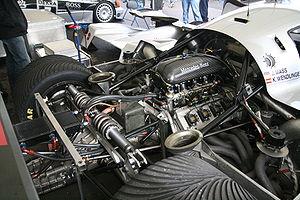
La Sauber Mercedes C11 est une voiture de course de l'écurie suisse et allemande Team Sauber Mercedes, construite pour le Championnat du monde des voitures de sport qu'elle remporte en 1990. Elle succède à la C9, dont elle reprend le moteur, le V8 Mercedes M119 5 Litres. C'est la première fois que Mercedes-Benz choisit de mettre leur nom dans celui de la voiture. Les voitures étant nommées jusqu'ici par "Sauber" suivi du nom du modèle. À propos du nom du modèle, Sauber choisit d'appeler cette voiture en passant de C9 à C11 simplement parce que la lettre C et le nombre 10 se prononcent pareil en allemand.
Mercedes Grand Prix est une écurie de Formule 1, appartenant au constructeur automobile allemand Mercedes-Benz qui a débuté en Formule 1 en tant que constructeur en 1954 sous le nom Daimler-Benz AG avant de se retirer du championnat du monde fin 1955, à la suite d'un accident grave aux 24 Heures du Mans. Mercedes a remporté huit titres de champion du monde des pilotes en 1954 et 1955 avec Juan Manuel Fangio, en 2014, 2015, 2017, 2018 et 2019 avec Lewis Hamilton et en 2016 avec Nico Rosberg. Le surnom Flèches d'Argent des monoplaces de la marque fut tout d'abord conjointement porté avec les bolides d'Auto-Union dans les années 1930 avant de devenir exclusivement celui de Mercedes en compétition.
Sauber AG, également engagée sous les dénominations PP Sauber ou Sauber F1 Team, est une écurie de course automobile fondée par Peter Sauber et basée à Hinwil en Suisse. Après de multiples succès en Championnat du monde des voitures de sport, l'écurie Sauber a participé au championnat du monde de Formule 1 de 1993 à 2005.